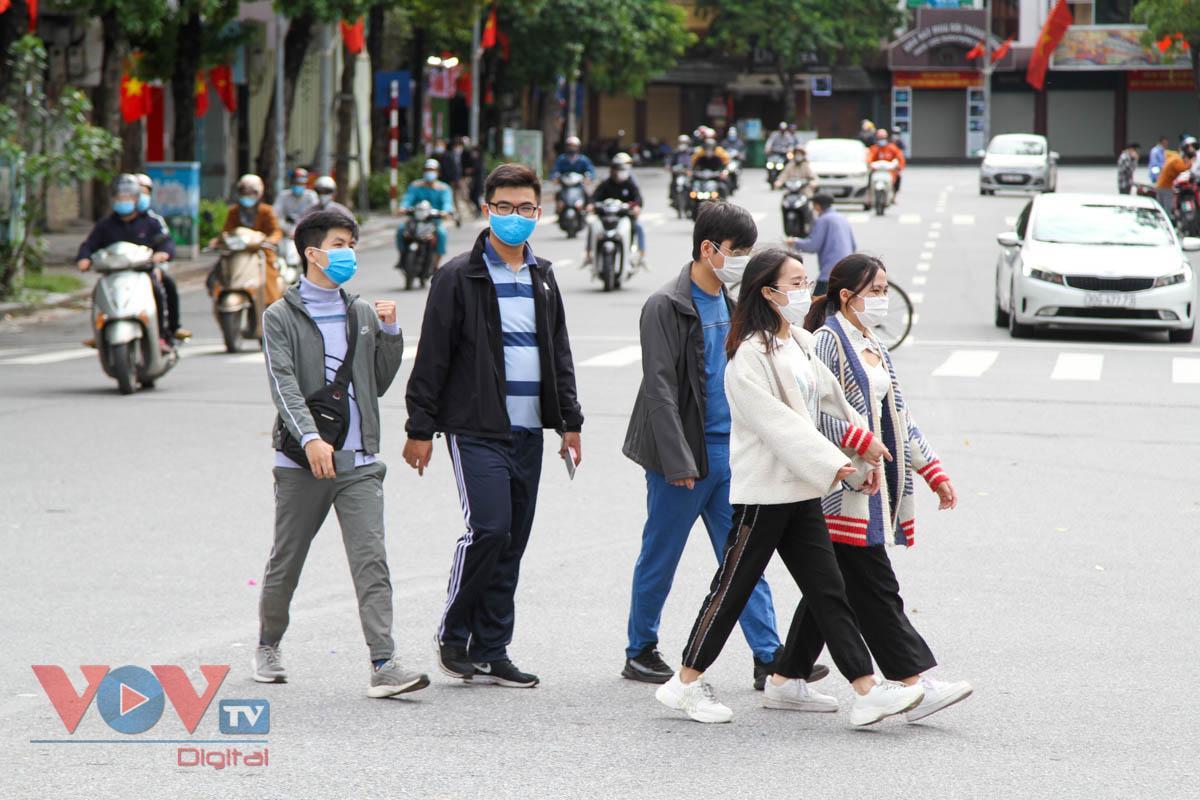
có một nhóm người đang di chuyển băng qua đường